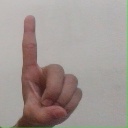
अक्षर: ड